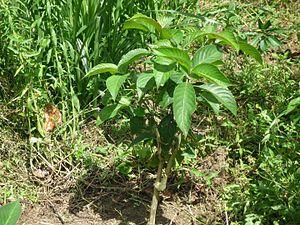
Trichanthera gigantea est une espèce de plantes dicotylédones de la famille des Acanthaceae, originaire d'Amérique du Sud et d'Amérique centrale. C'est l'unique espèce du genre Trichanthera. C'est un petit arbre, pouvant atteindre 5 mètres de haut. L'espèce est cultivée dans certains pays pour ses feuilles riches en protéines.